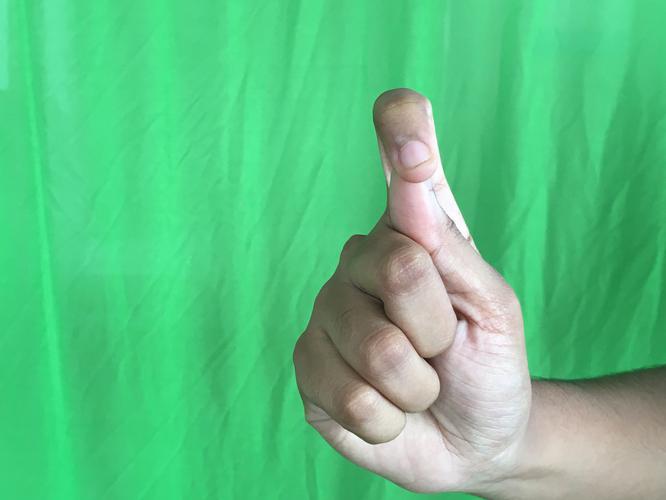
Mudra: Kapith
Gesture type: single_hand